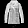
Label: Coat